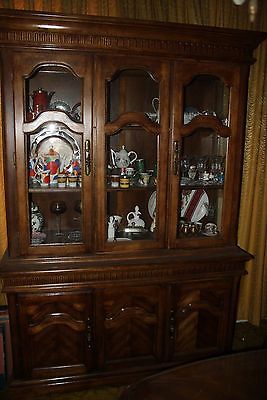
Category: cabinet